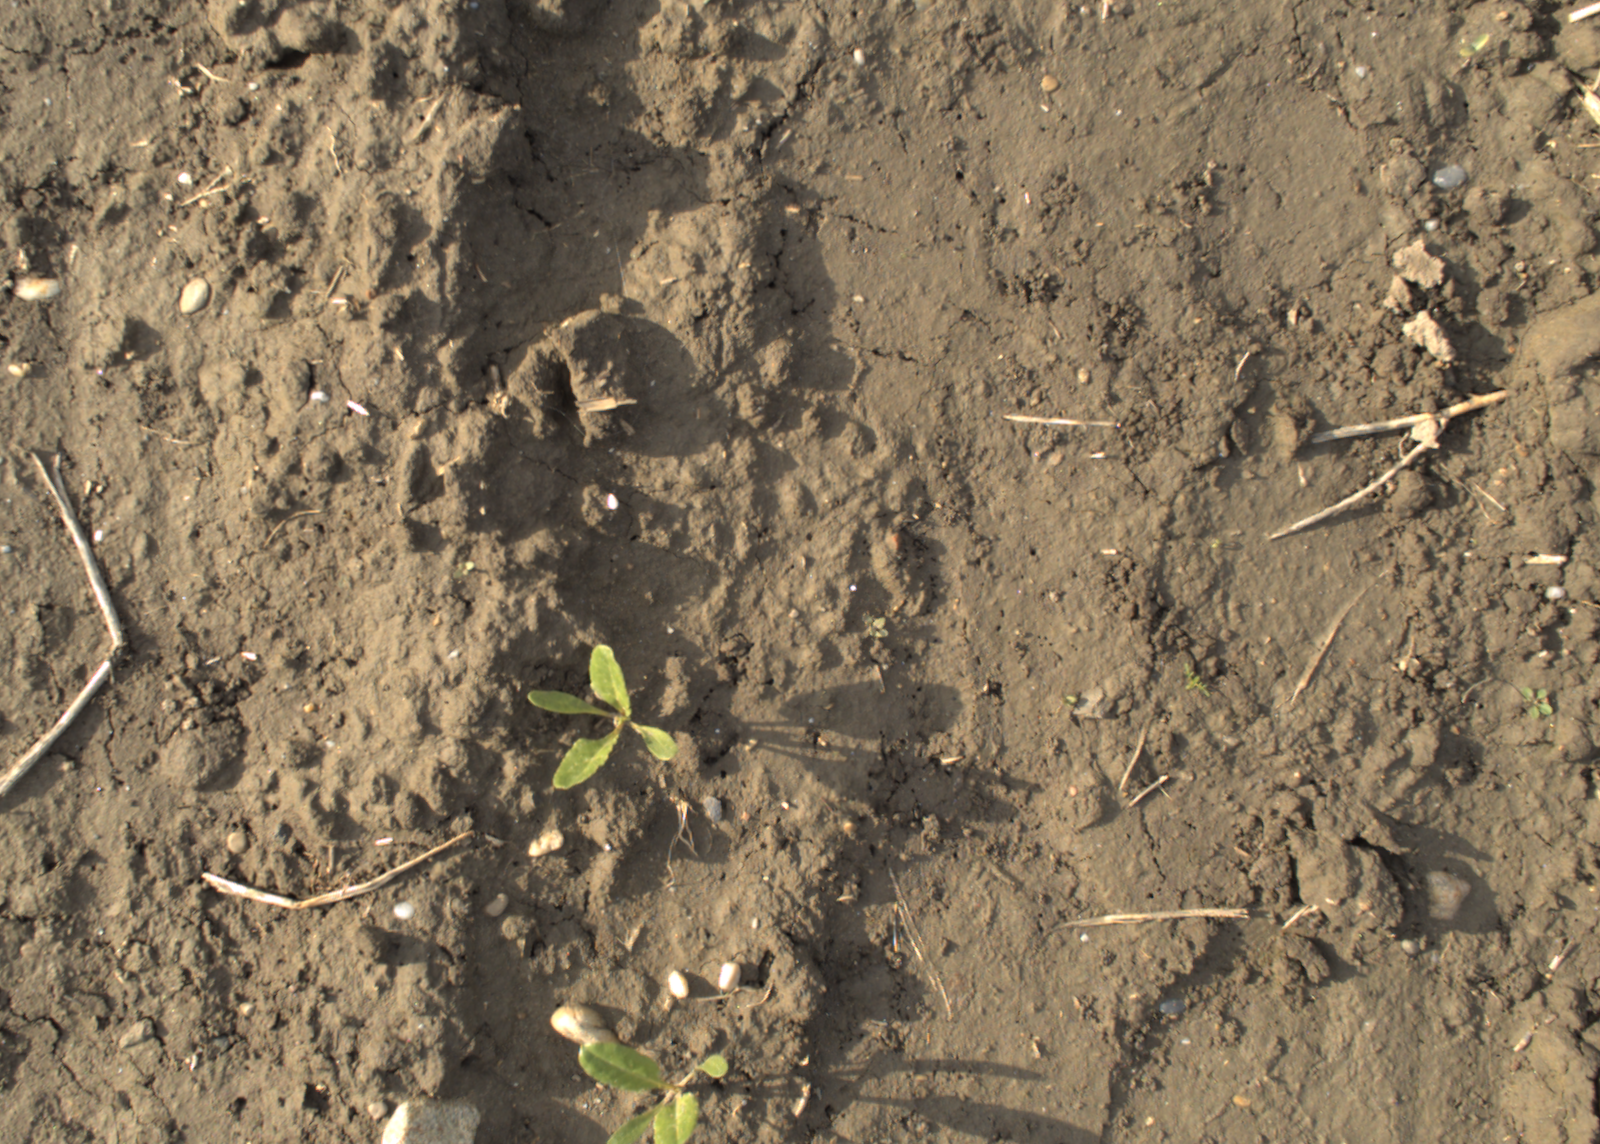
Capture date: 13.10.2021 10:01:17
Weather: mixed
Wind: strong
Seeding date: 02.09.2021
Plant canopy height (mm): 956